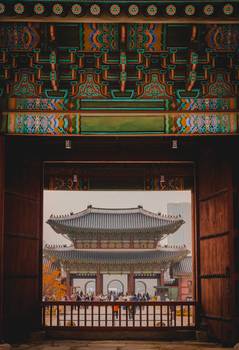
Label: No Watermark